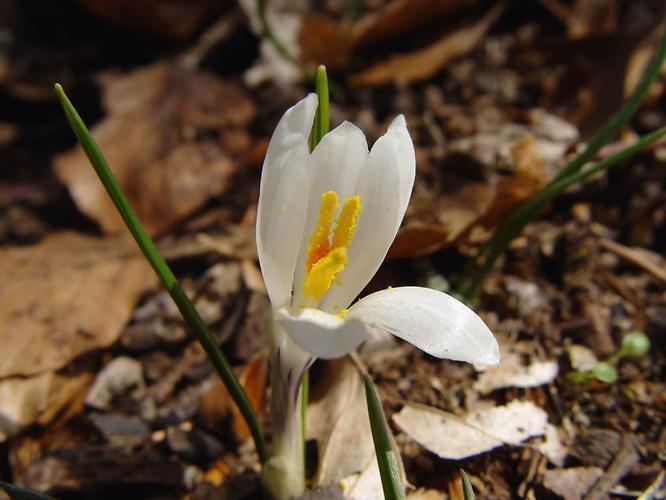
Label: spring crocus